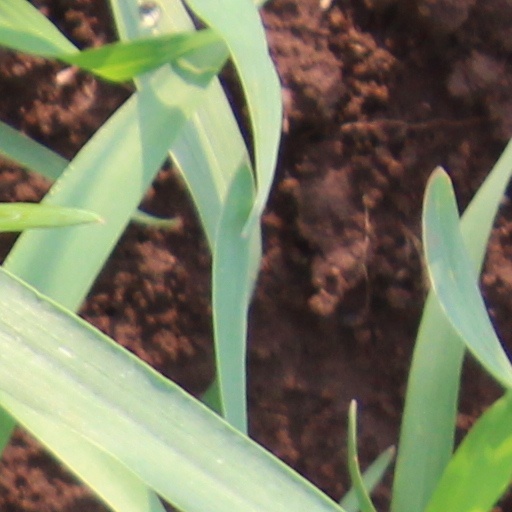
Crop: wheat